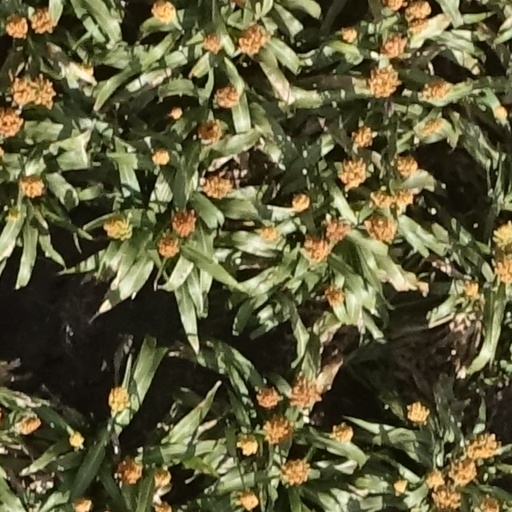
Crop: sorghum